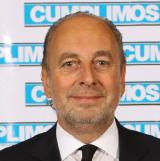
Age: 54